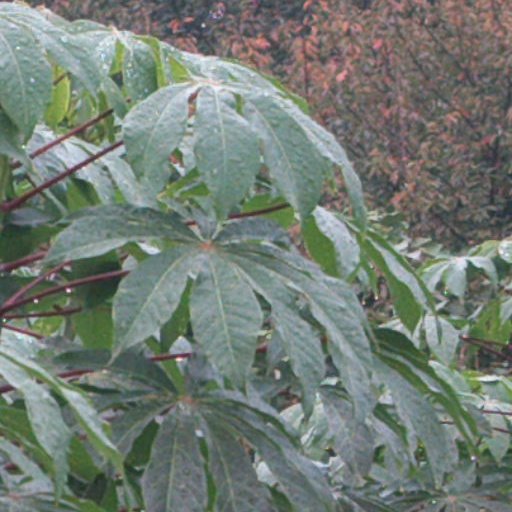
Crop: cassava